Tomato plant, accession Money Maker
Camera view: tilt-top (135 deg); turntable rotation: 240 degrees
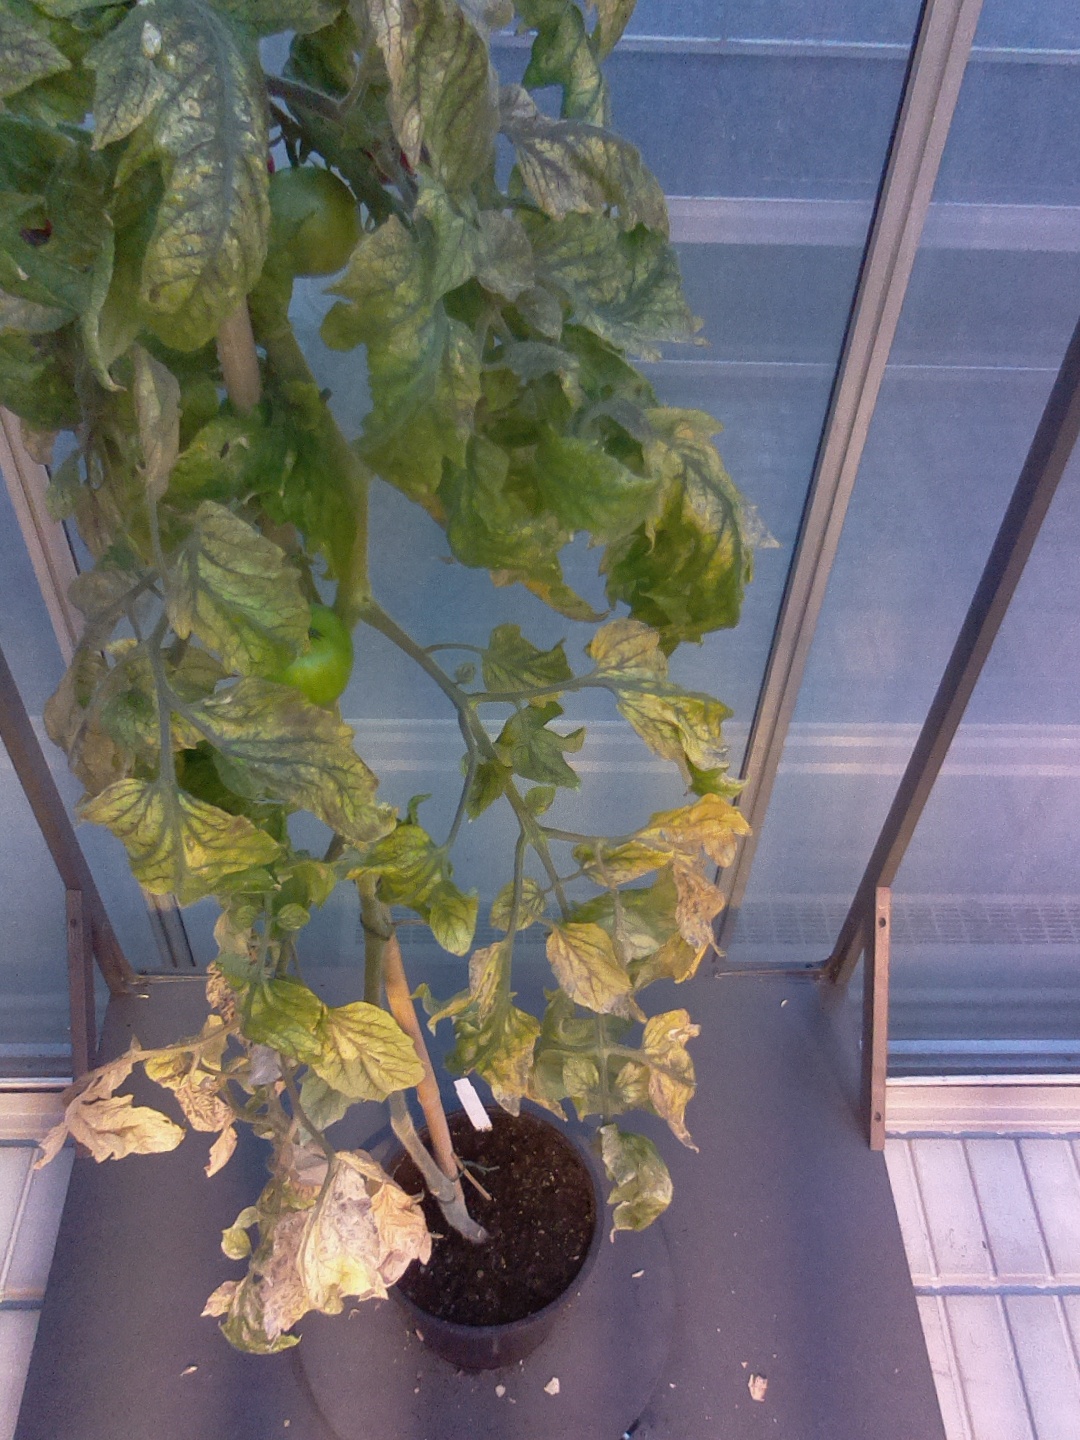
BBCH growth stage 83: 30%-40% of fruits show typical fully ripe color